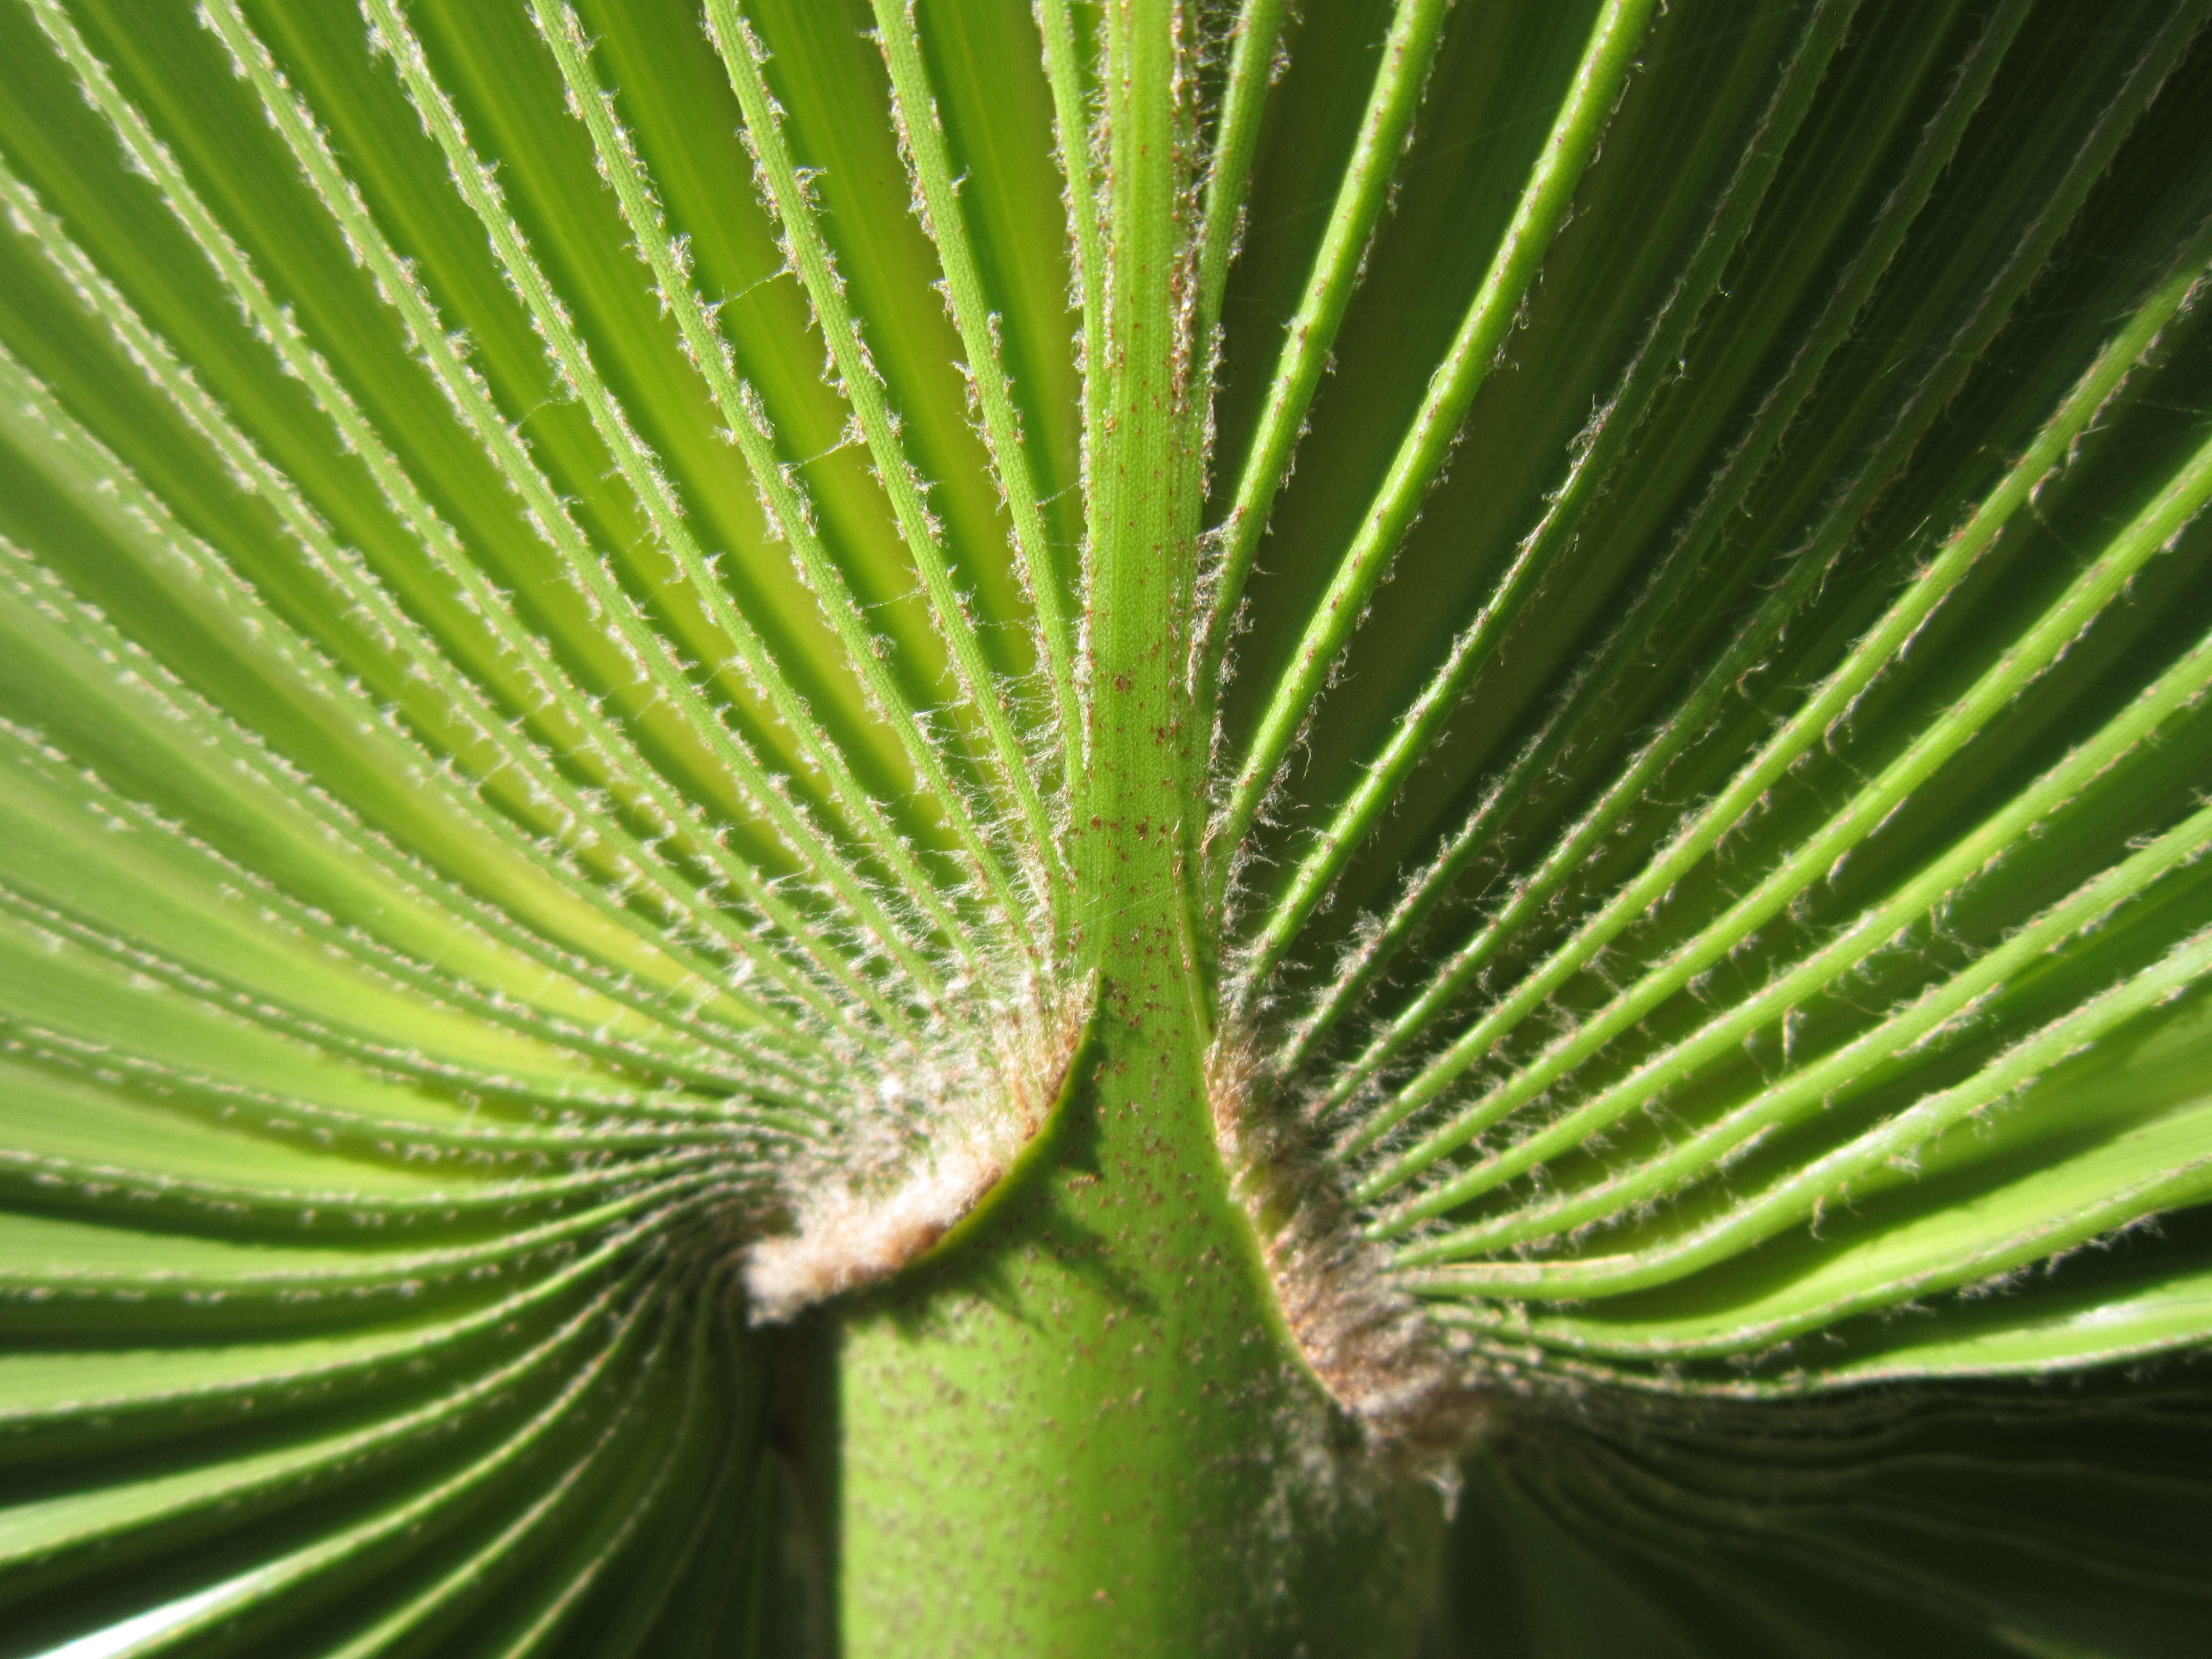
nature, structure, plant, palm tree, leaf, green, palm, close, close up, james, vegetation, fan shaped, organism, palm fronds, plant stem, arecales, terrestrial plant